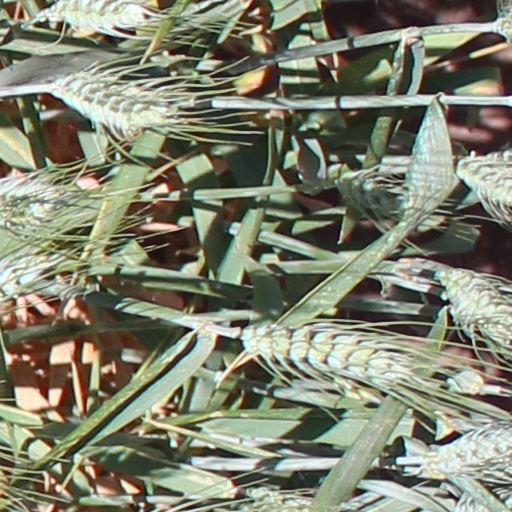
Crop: wheat